List of pitch and putt national associations

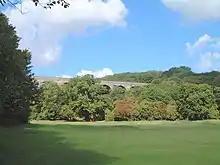
The pitch and putt golf course at Porthkerry

Pitch and putt in Andorra is managed by the Associació Andorrana de Pitch and Putt, and is played on two courses -"El Torrent" and "Vall d'Ordino". Andorra was the runner-up in the 2006 Pitch and putt World Cup. In the European Championships they have reached the 5th place twice (2007 and 2010)